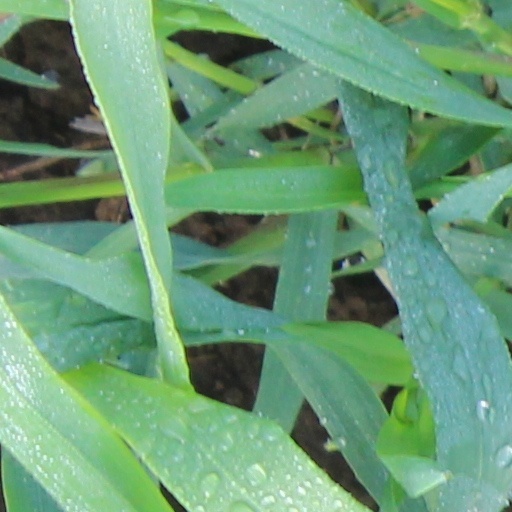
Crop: wheat